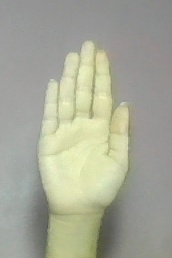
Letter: seen